Sky position (RA, Dec in degrees): 120.865, 29.027
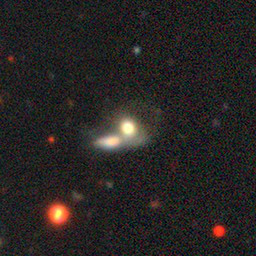
Galaxy morphology: Merging Galaxies